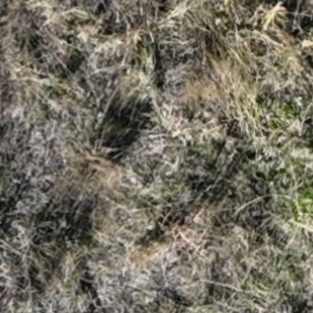
Month: october